Personal flotation device

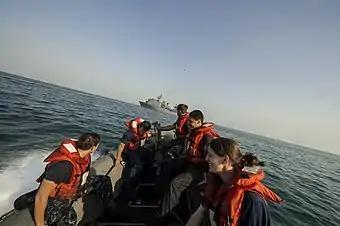

A personal flotation device (PFD; also referred to as a life jacket, life preserver, life belt, Mae West, life vest, life saver, cork jacket, buoyancy aid or flotation suit) is a flotation device in the form of a vest or suit that is worn by a user to prevent the wearer from drowning in a body of water. The device will keep the wearer afloat with their head and mouth above the surface – they do not have to swim or tread water in order to stay afloat and can even be unconscious.